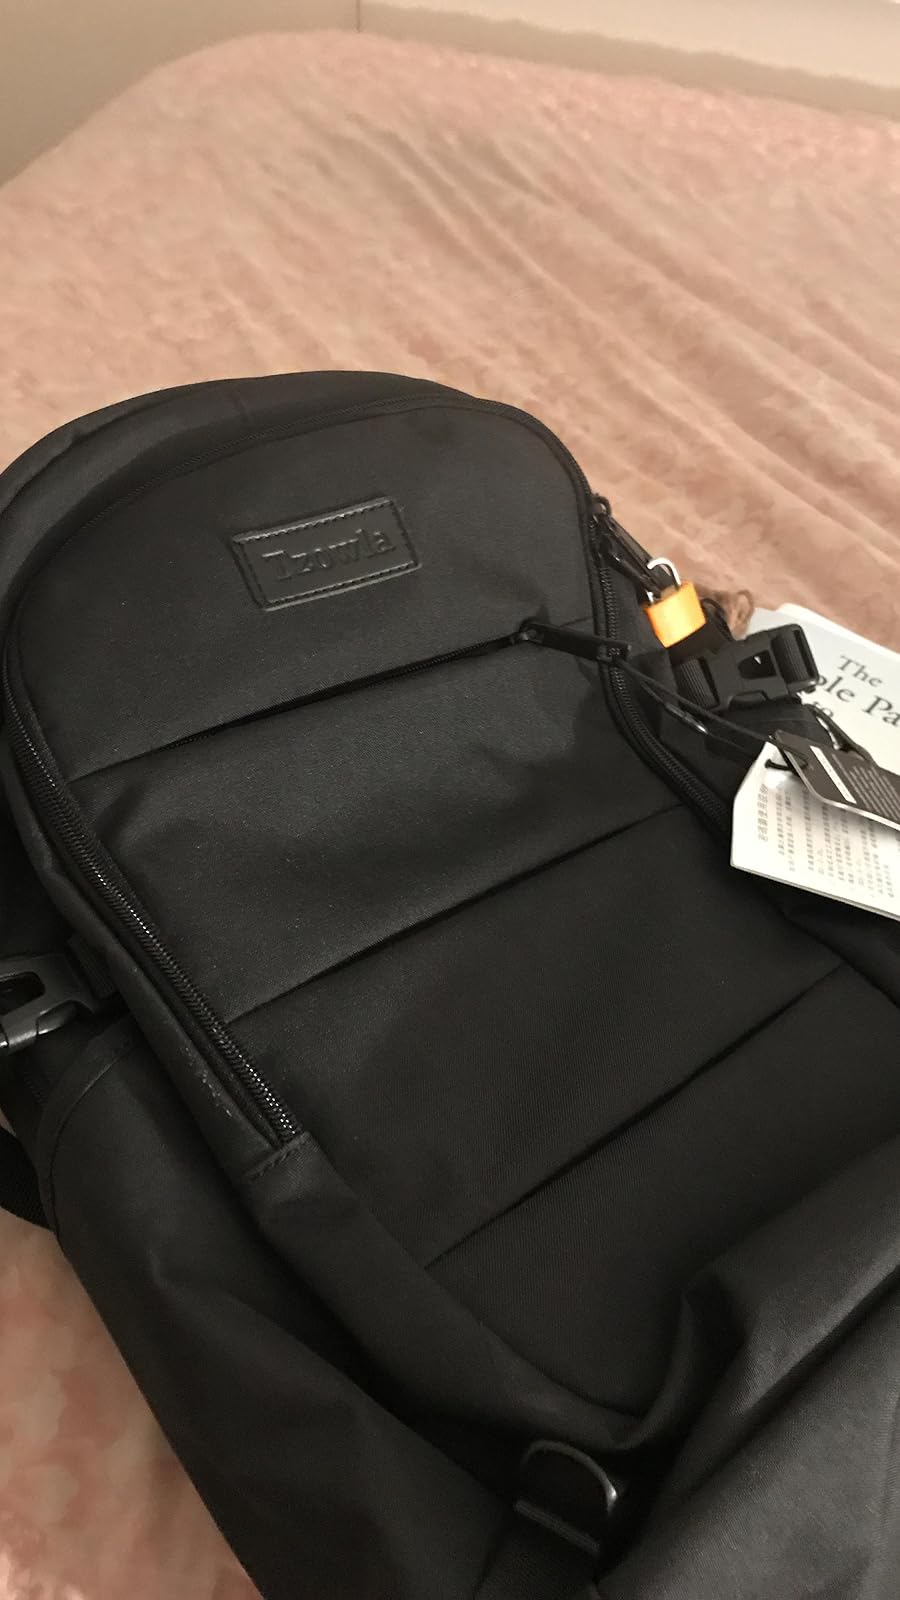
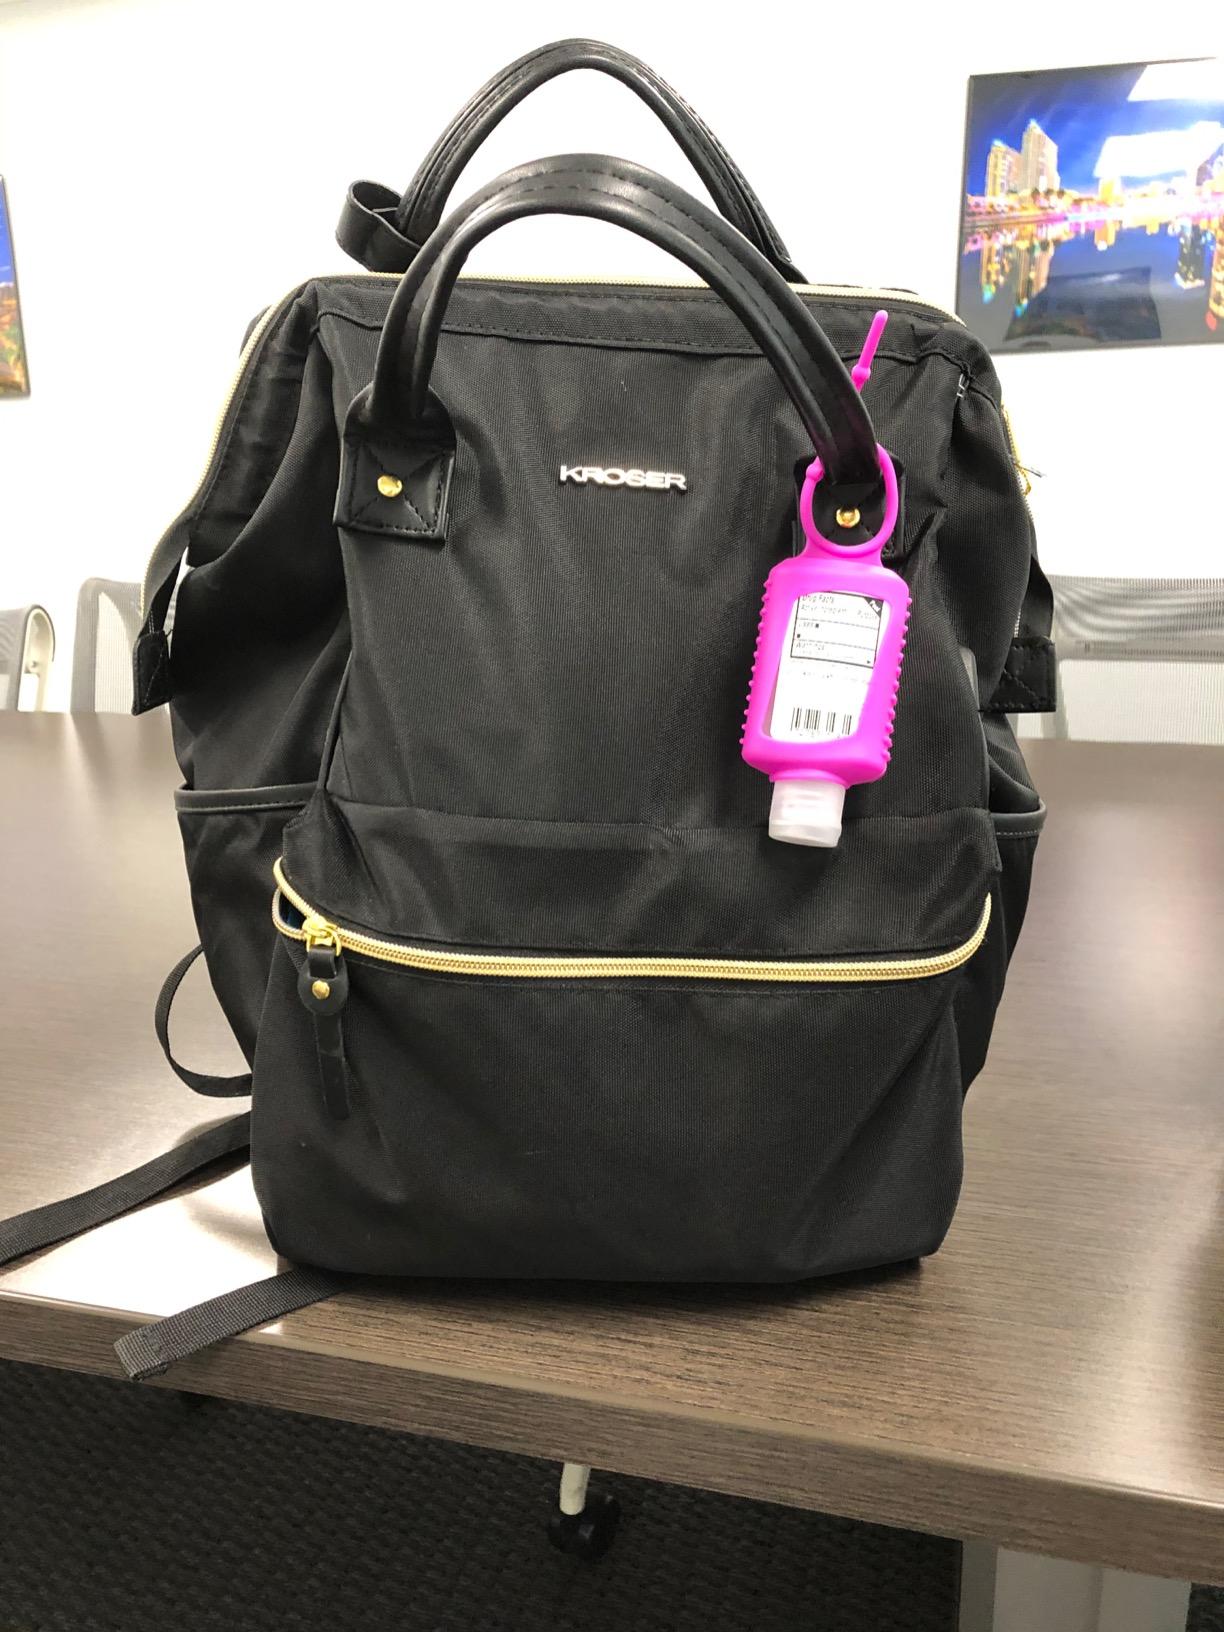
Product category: bag
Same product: no